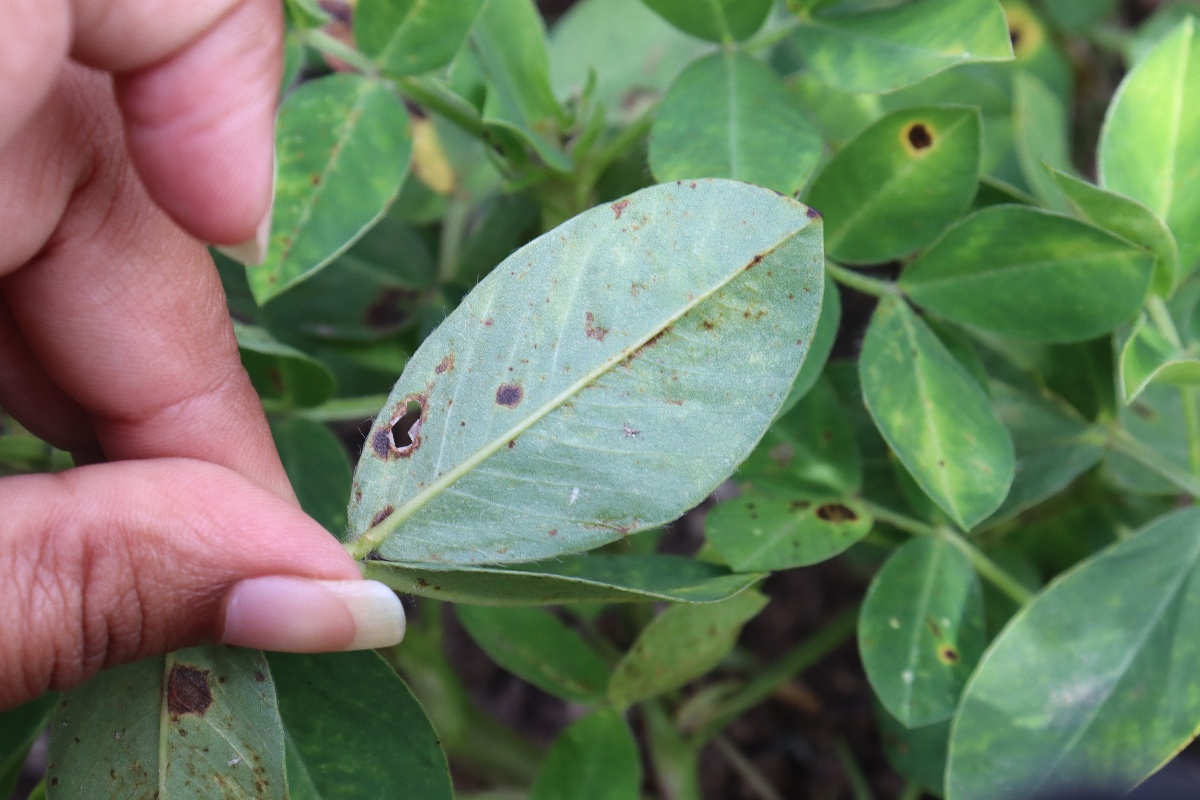
Label: rust